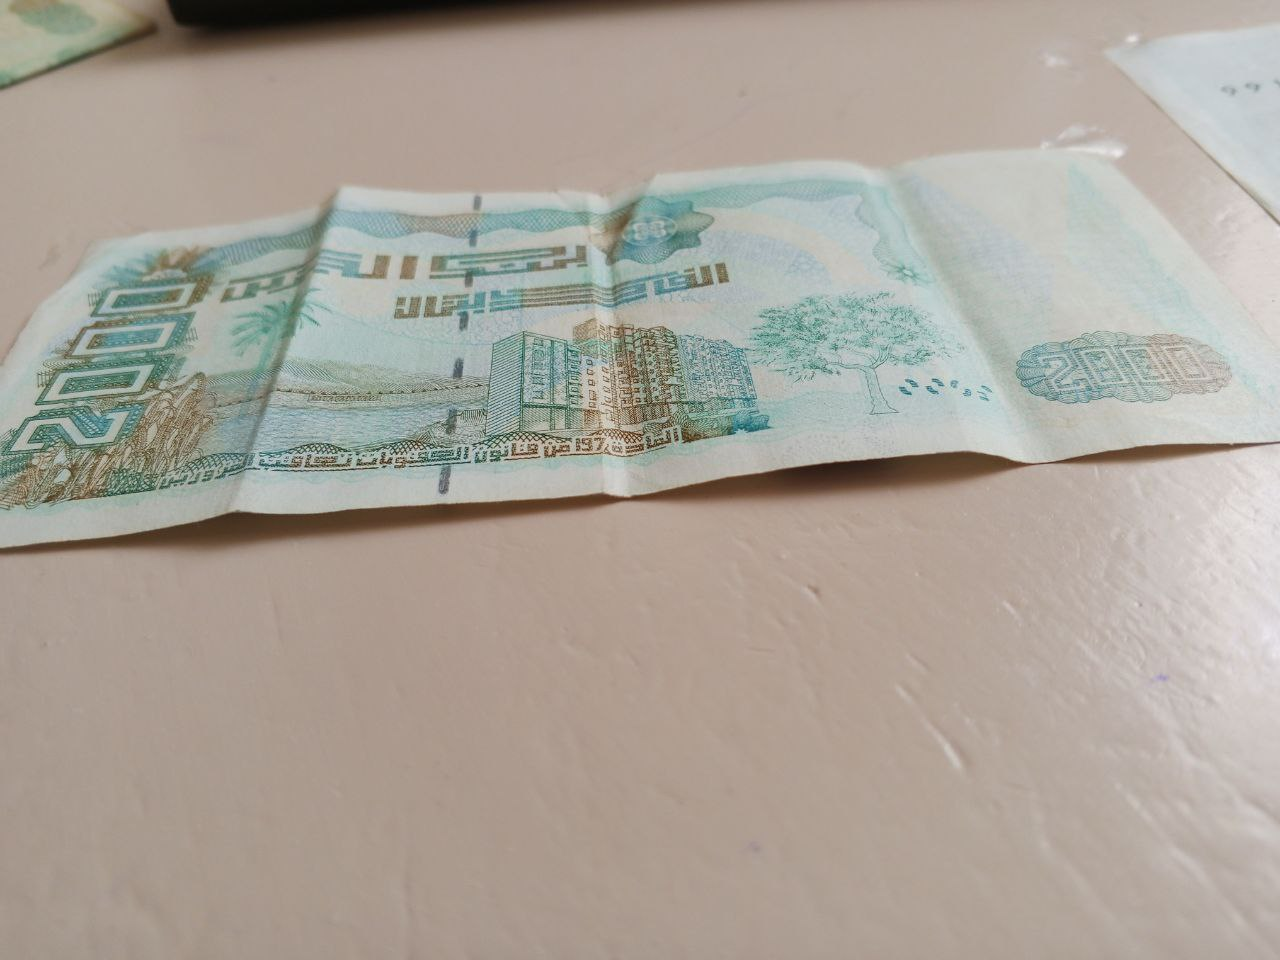
Denomination: 2000DZD